Zhongnanhai

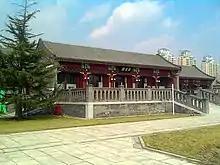
A replica of West Flower Hall built in Tianjin

Located in the northwestern corner of Zhongnanhai, "West Flower Hall" was constructed as the living quarters to Regent Palace. West Flower Hall hence served as Premier Zhou Enlai's personal residence. The building has two courtyards. The front courtyard was where Zhou would meet and dine with foreign guests, while the back courtyard included Zhou's personal office, bedroom and meeting rooms. After Zhou's death, his wife Deng Yingchao continued to live here until 1990. Immediately adjoining to West Flower Hall is the slightly smaller "East Flower Hall", which became the residence of Vice Premier Li Xiannian in the mid-1950s. East Flower Hall once had a rockery courtyard that was the location of one of the State Council's conference rooms during the Zhou Enlai era.